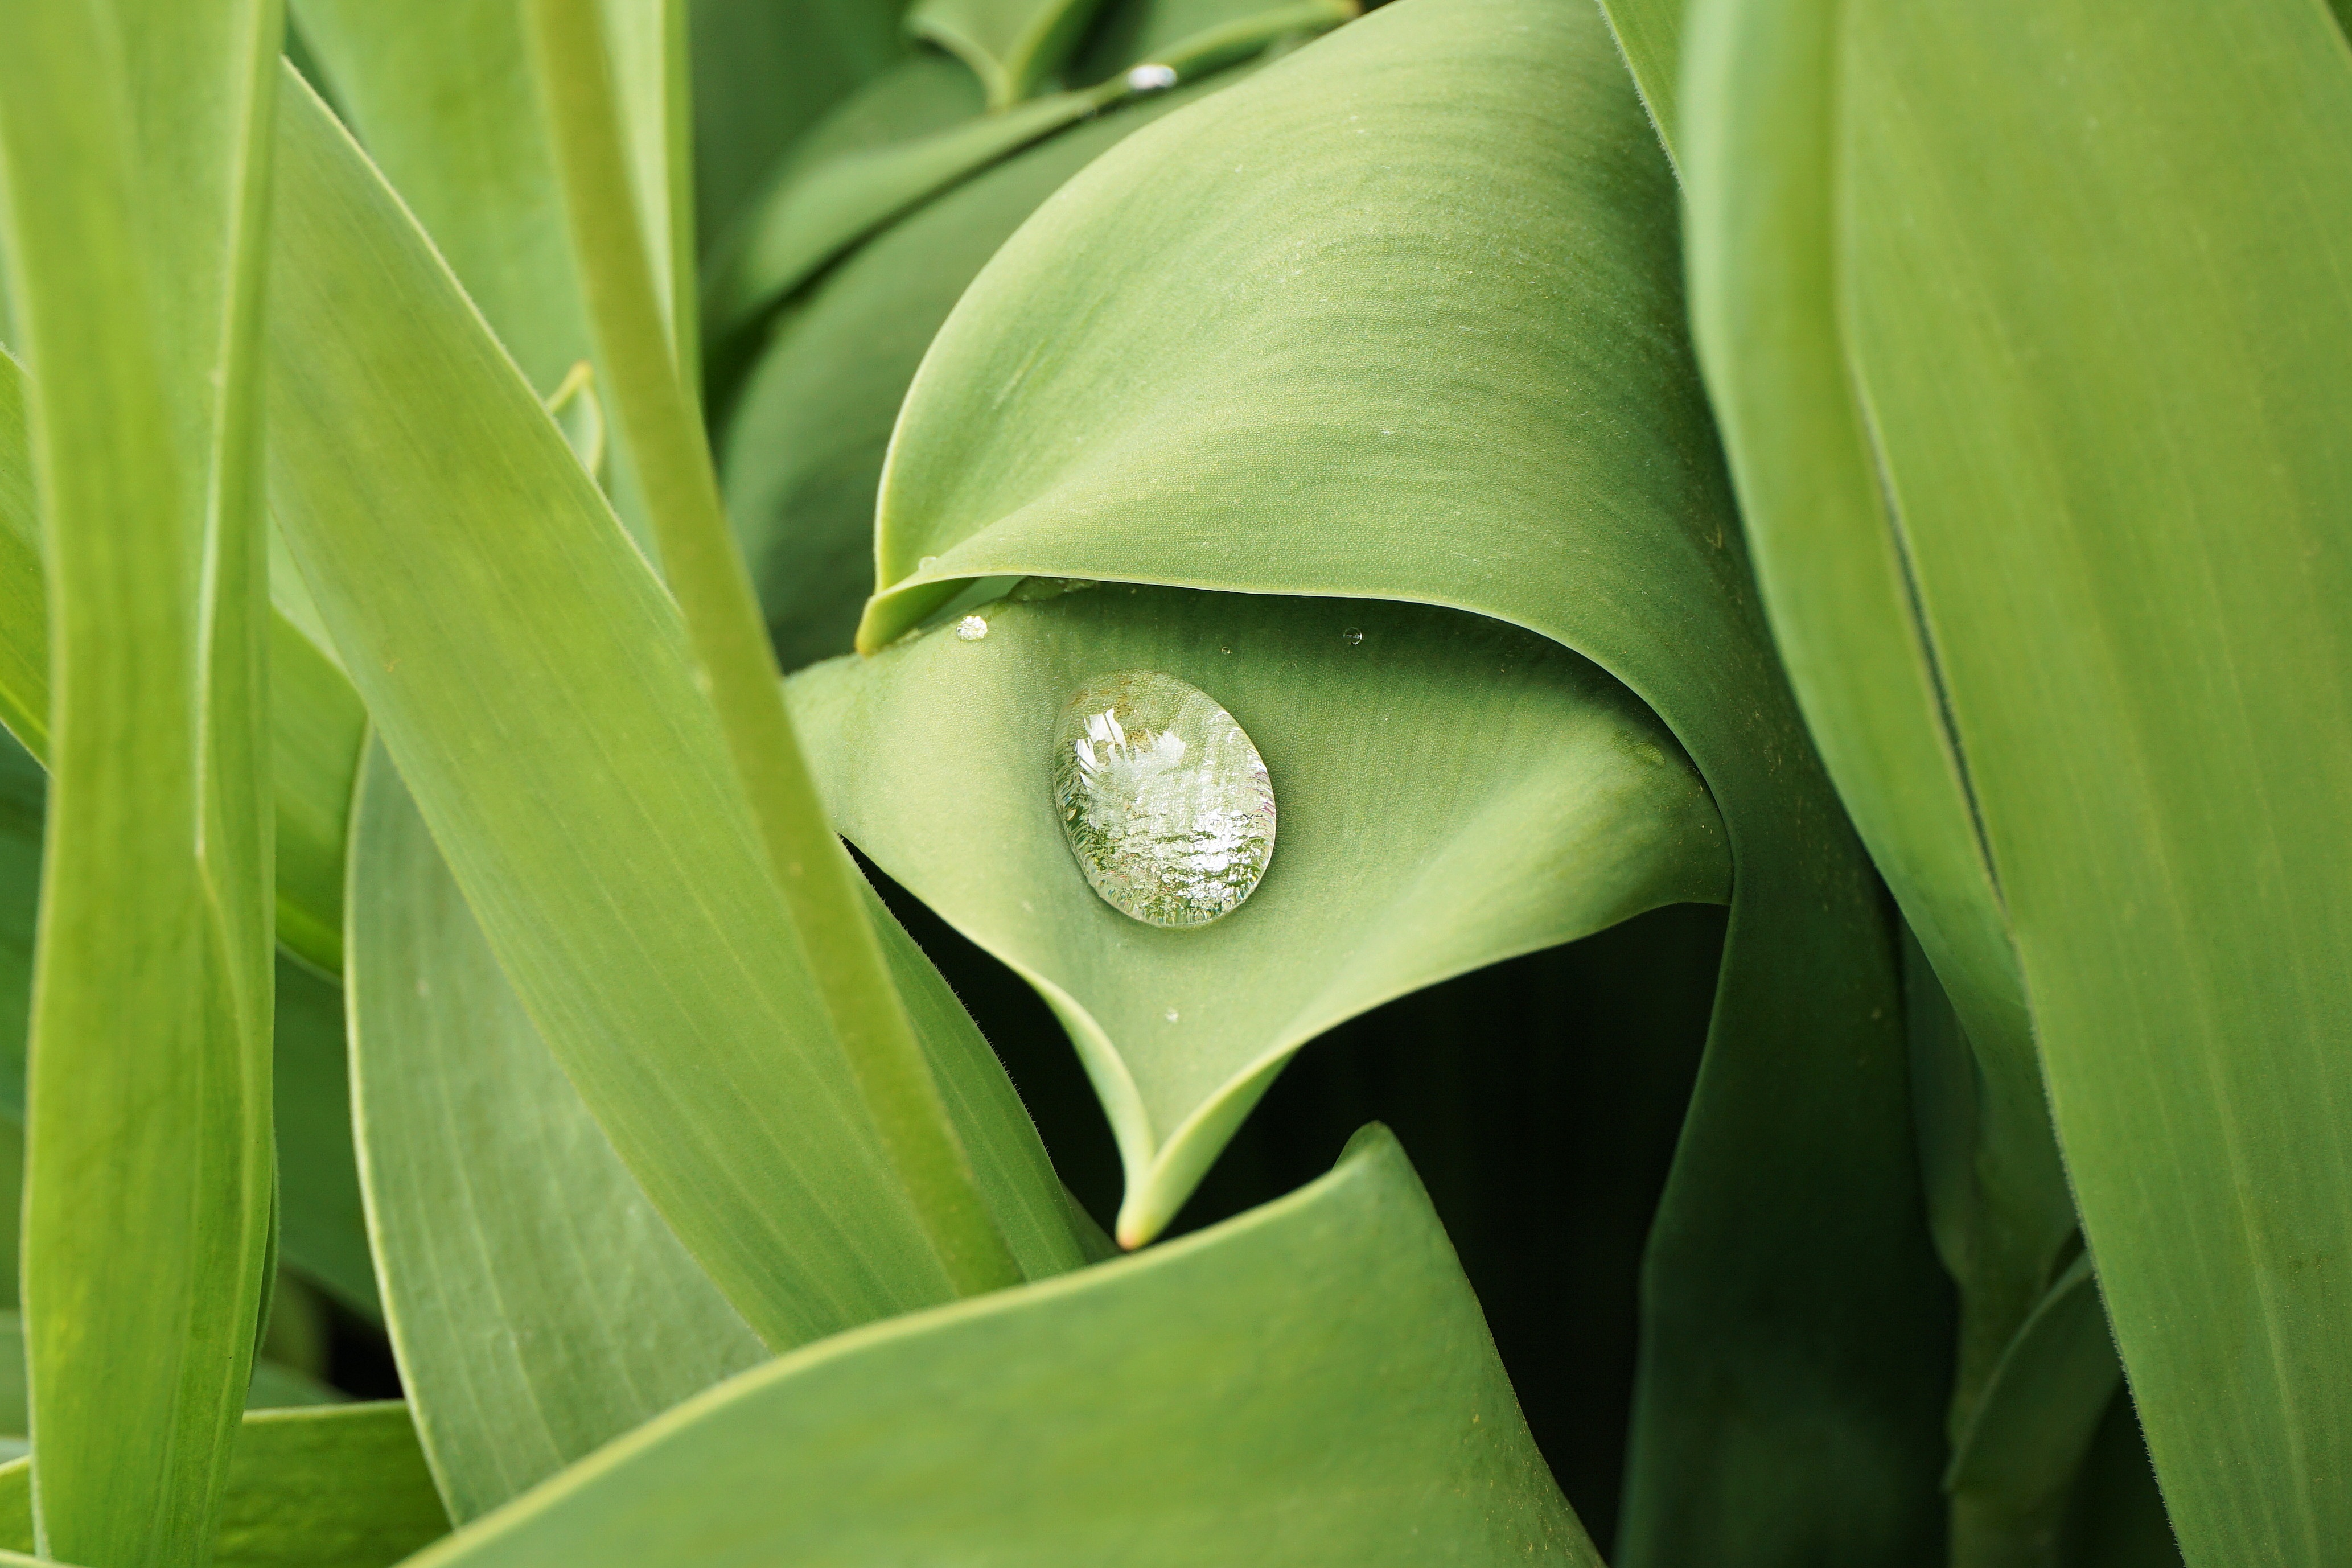
water, nature, grass, dew, plant, rain, leaf, flower, green, botany, yellow, close, flora, drip, close up, leaves, dewdrop, drop of water, arum, morgentau, macro photography, morning sun, drops of morning dew, dew drops, defrost, grass family, plant stem, arecales